Coco (folklore)

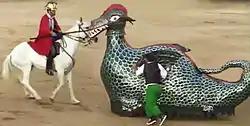
"Festa da Coca" during the Corpus Christi celebration, in Monção, Portugal

The Coco or Coca (also known as the Cucuy, Cuco, Cuca, Cucu, Cucuí or El-Cucuí) is a mythical ghost-like monster, equivalent to the bogeyman, found in Spain and Portugal. Those beliefs have also spread in many Hispanophone and Lusophone countries. It can also be considered an Iberian version of a bugbear as it is a commonly used figure of speech representing an irrational or exaggerated fear. The Cucuy is a male being while Cuca is a female version of the mythical monster. The "monster" will come to the house of disobedient children at night and take them away.